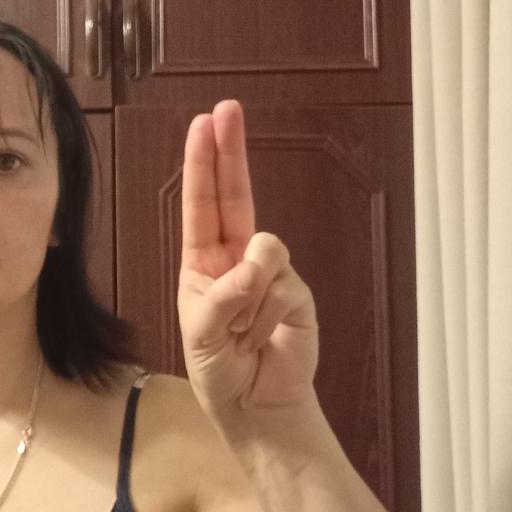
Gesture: two_up